Oval track racing

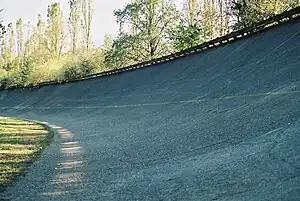
38.69° banking of Monza, Italy (2007)

Pack racing is a phenomenon found on fast, high-banked superspeedways. It occurs when the vehicles racing are cornering at their limit of aerodynamic drag, but within their limit of traction. This allows drivers to race around the track constantly at wide open throttle. Since the vehicles are within their limit of traction, drafting through corners will not hinder a vehicle's performance. As cars running together are faster than cars running individually, all cars in the field will draft each other simultaneously in one large pack. In stock car racing this is often referred to as "restrictor plate racing" because NASCAR mandates that each car on its two longest high-banked ovals, Talladega and Daytona, use an air restrictor to reduce horsepower.